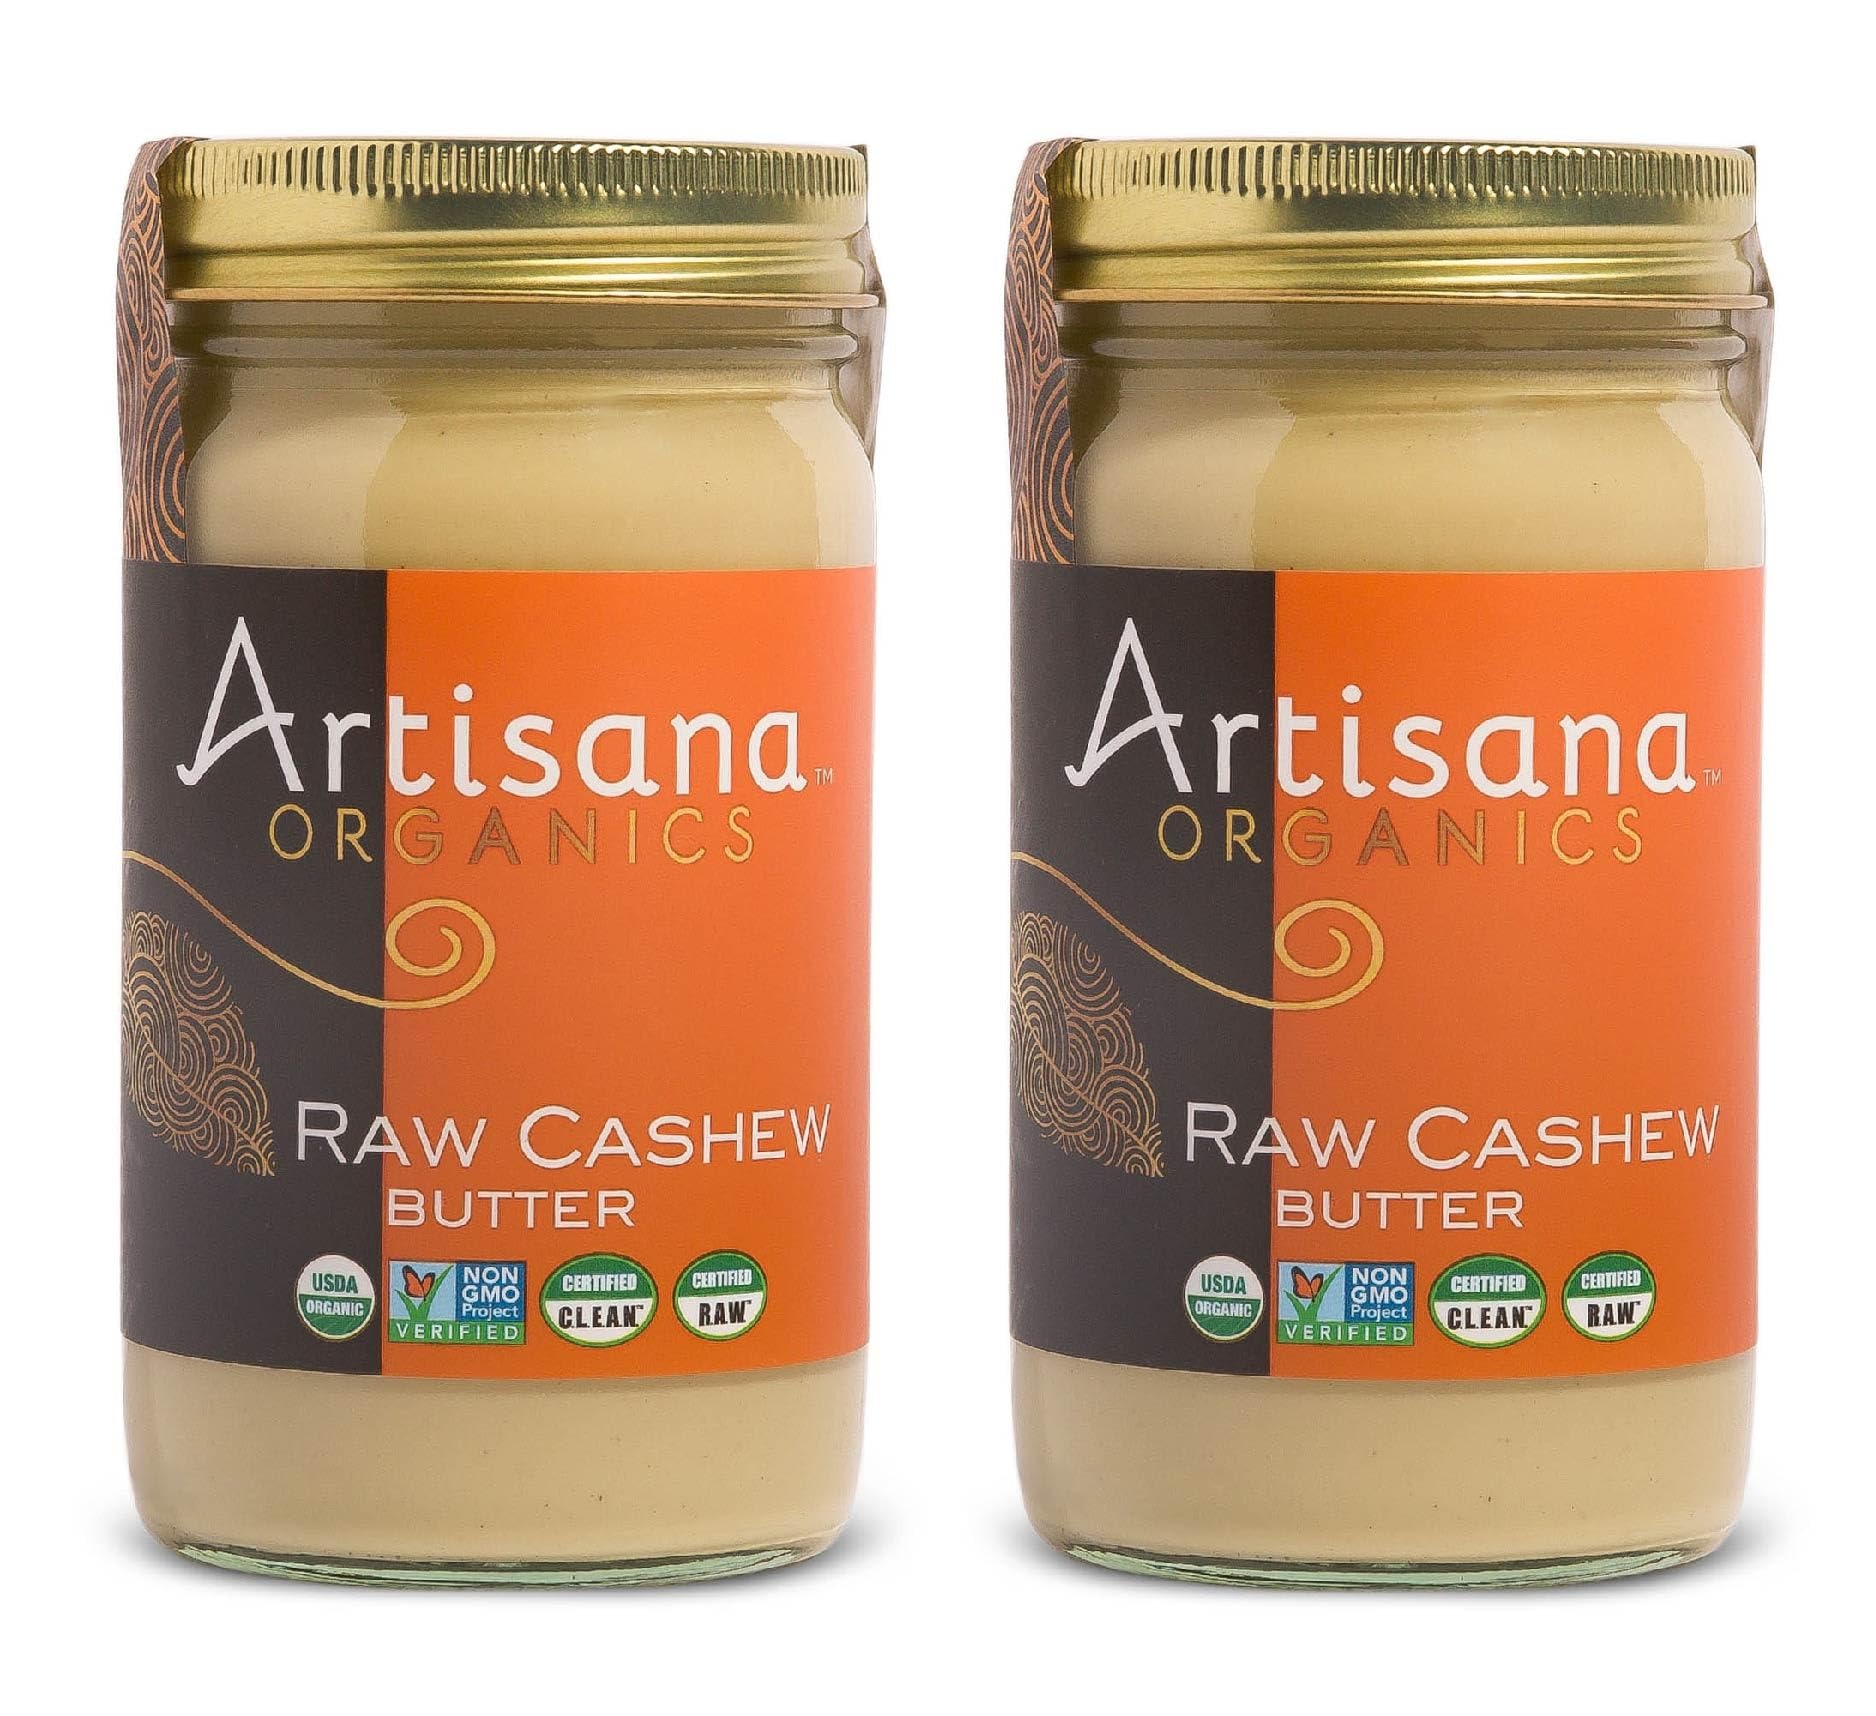
Item Name: Artisana Organics Raw Cashew Butter (2 Pack) - No Sugar Added, Vegan and Paleo Friendly, Non GMO, 14oz Jar (2 Pack)
Bullet Point 1: ONLY ONE INGREDIENT: The only ingredient you will find in our Cashew Butter is 100% organic, pure cashews—no additives of any kind. Simplicity at its best.
Bullet Point 2: FROM ORGANIC FAMILY FARMS: Our nuts come from farmers who grow their produce in harmony with the land and who treat their workers fairly and with respect.
Bullet Point 3: MADE IN SMALL BATCHES USING A TEMPERATURE CONTROLLED PROCESS: Our organic foods are crafted in small batches using a temperature controlled process to protect fatty acids, proteins, vitamins, and enzymes.
Bullet Point 4: NEVER ROASTED, TOASTED, OR COOKED: We believe nature does food right, which is why we use raw cashews to make our butter.
Bullet Point 5: FITS INTO MANY LIFESTYLES: Our Cashew Butter is always organic, vegan, non-GMO, kosher, gluten free, dairy free, peanut free, and certified R.A.W., making it perfect for vegan, plant-based, and paleo diets.
Value: 28.0
Unit: Ounce

Price: 19.99